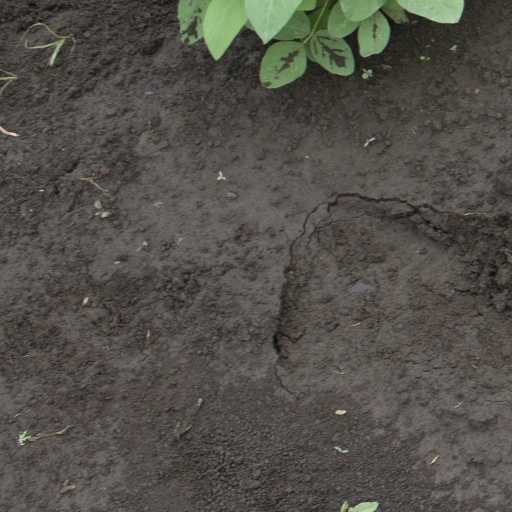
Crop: soybean